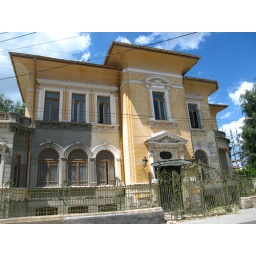
Old house in Braila with roof eaves in Turkish style